Sugarcreek, Ohio

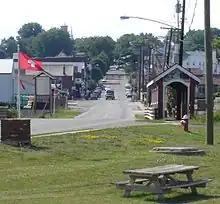
Street scene in Sugarcreek

Sugarcreek is located along the South Fork of Sugar Creek. According to the U.S. Census Bureau, the village has a total area of , all land.